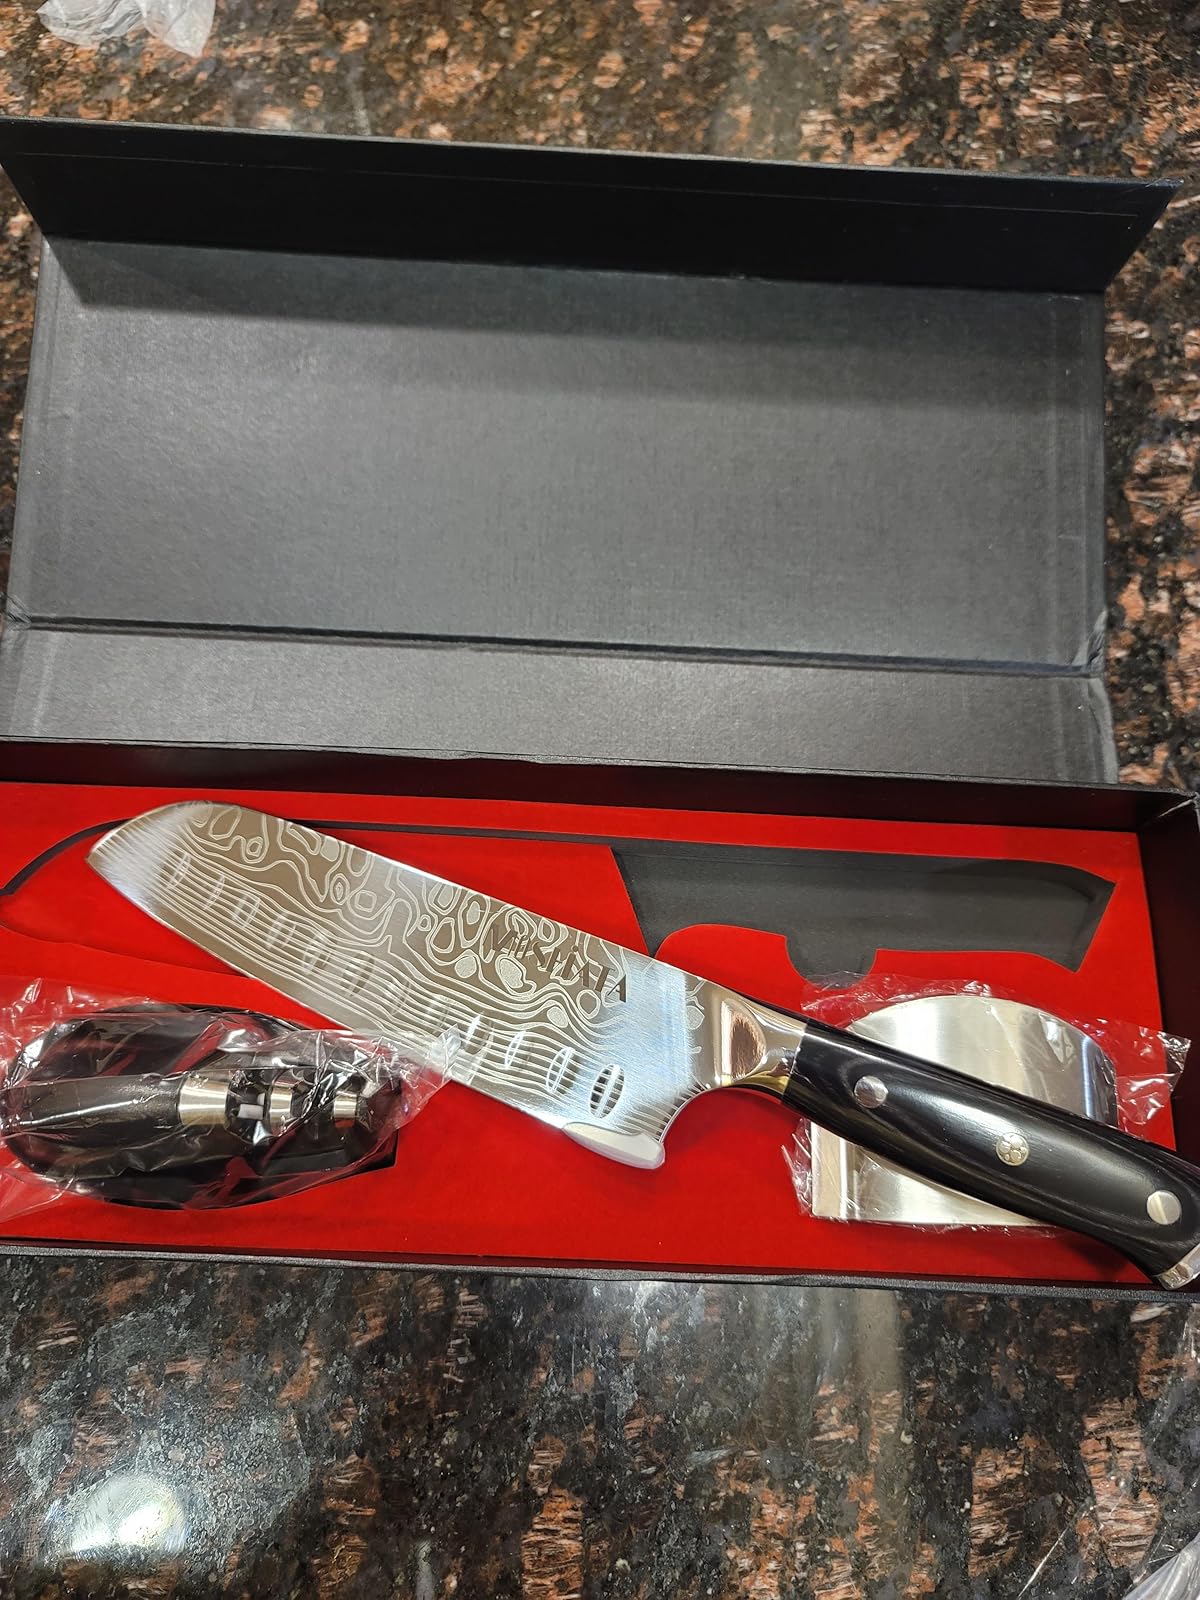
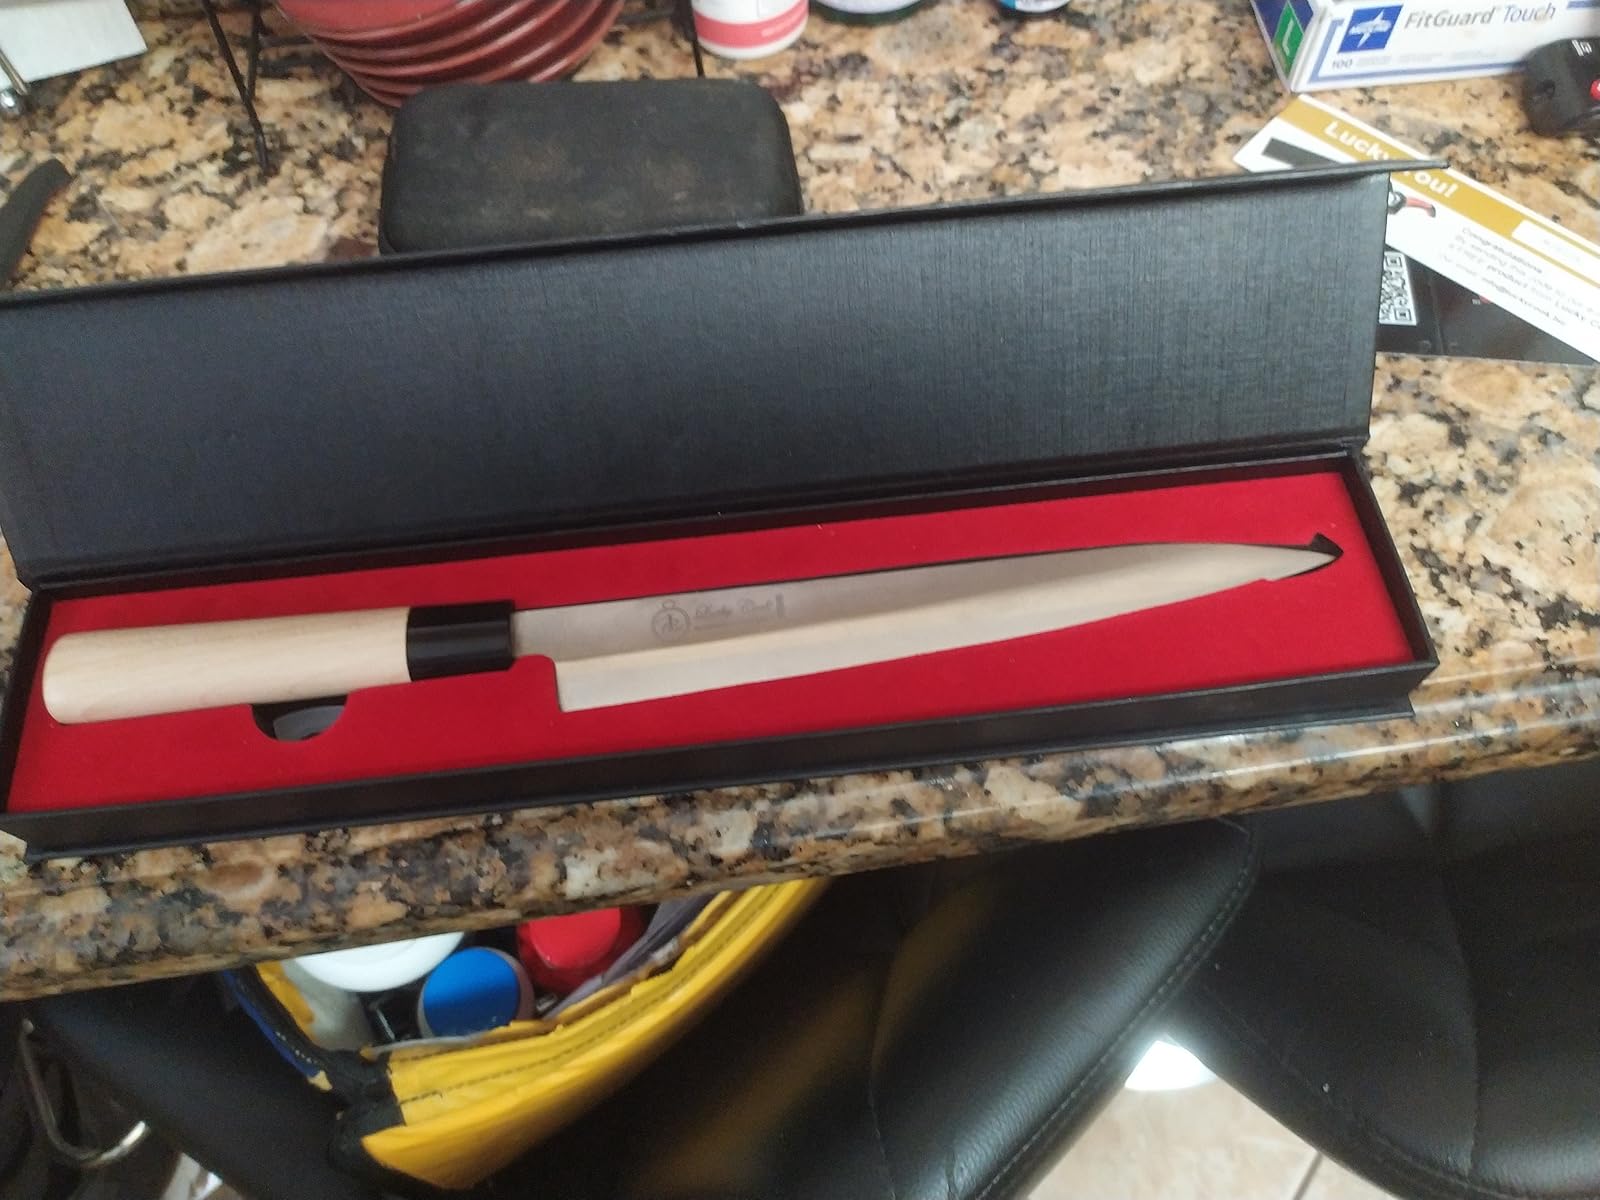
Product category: items_knife
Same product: no